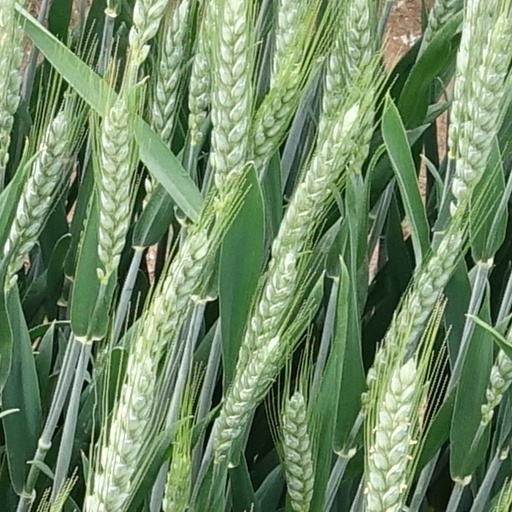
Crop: wheat